Karposh Point

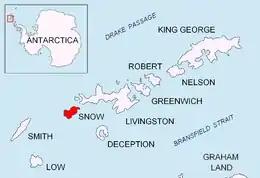
Location of Snow Island in the South Shetland Islands.

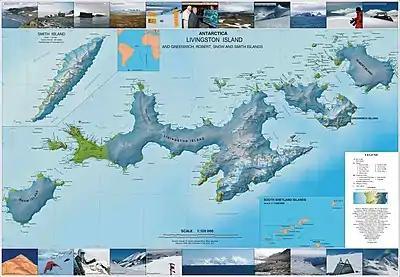
Topographic map of Livingston Island, Greenwich, Robert, Snow and Smith Islands.

Karposh Point (‘Nos Karposh’ \'nos 'kar-posh\) is the ice-free point on the north coast of Snow Island in the South Shetland Islands, Antarctica. It is projecting 500 m into Morton Strait, and is situated 2.3 km west of the extreme northeast point of President Head, 2.5 km east-southeast of Gostun Point, and 4.8 km east-southeast of Cape Timblón. Calliope Beach extends for 2.9 km eastwards from the point.